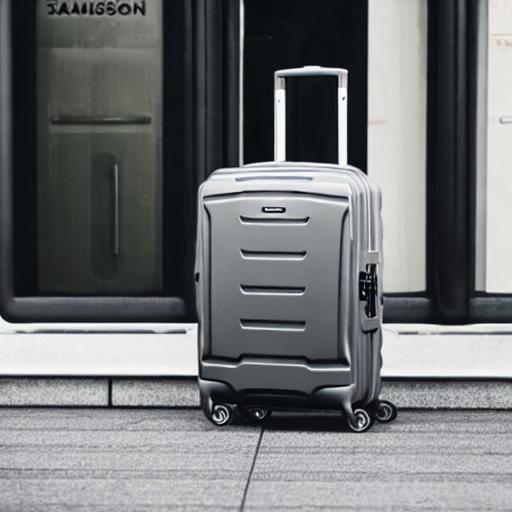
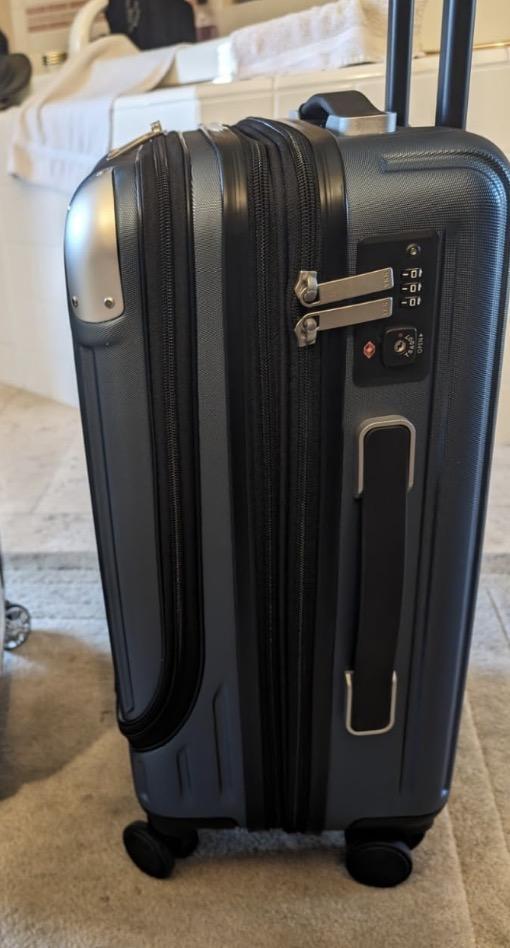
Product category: items_tea
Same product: no